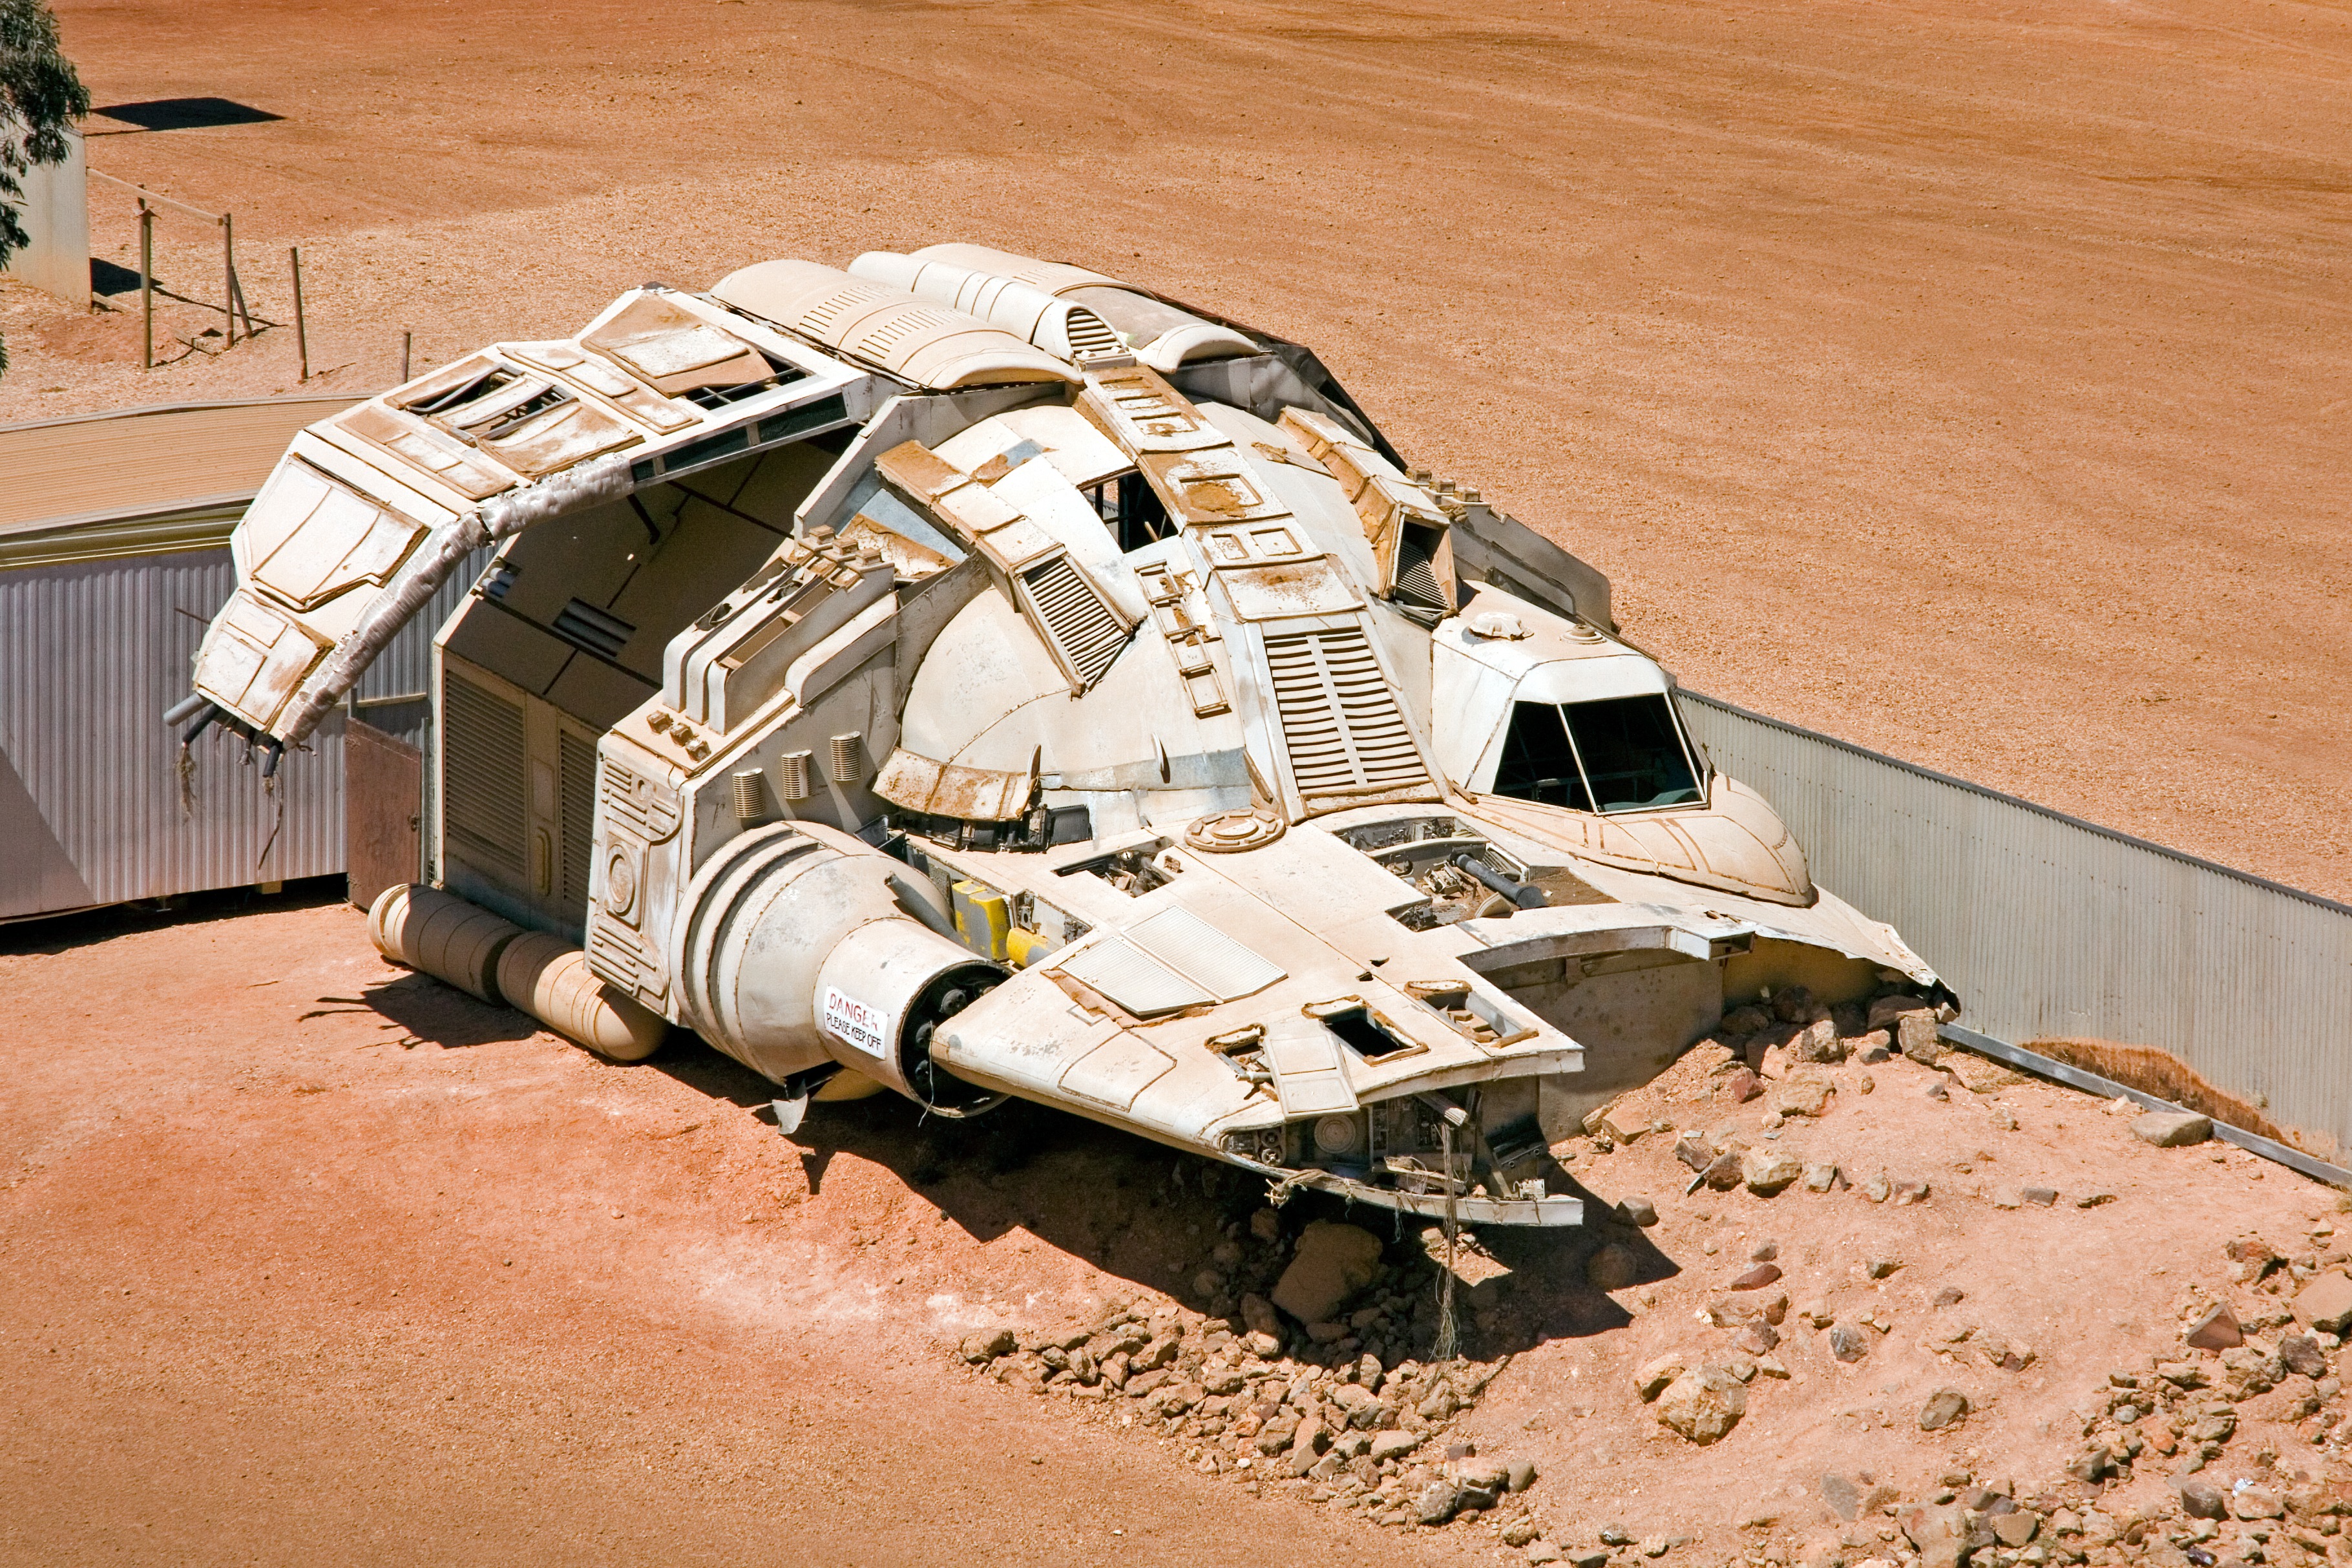
film, military, model, vehicle, australia, star wars, art, spaceship, backdrop, science fiction, coober pedy